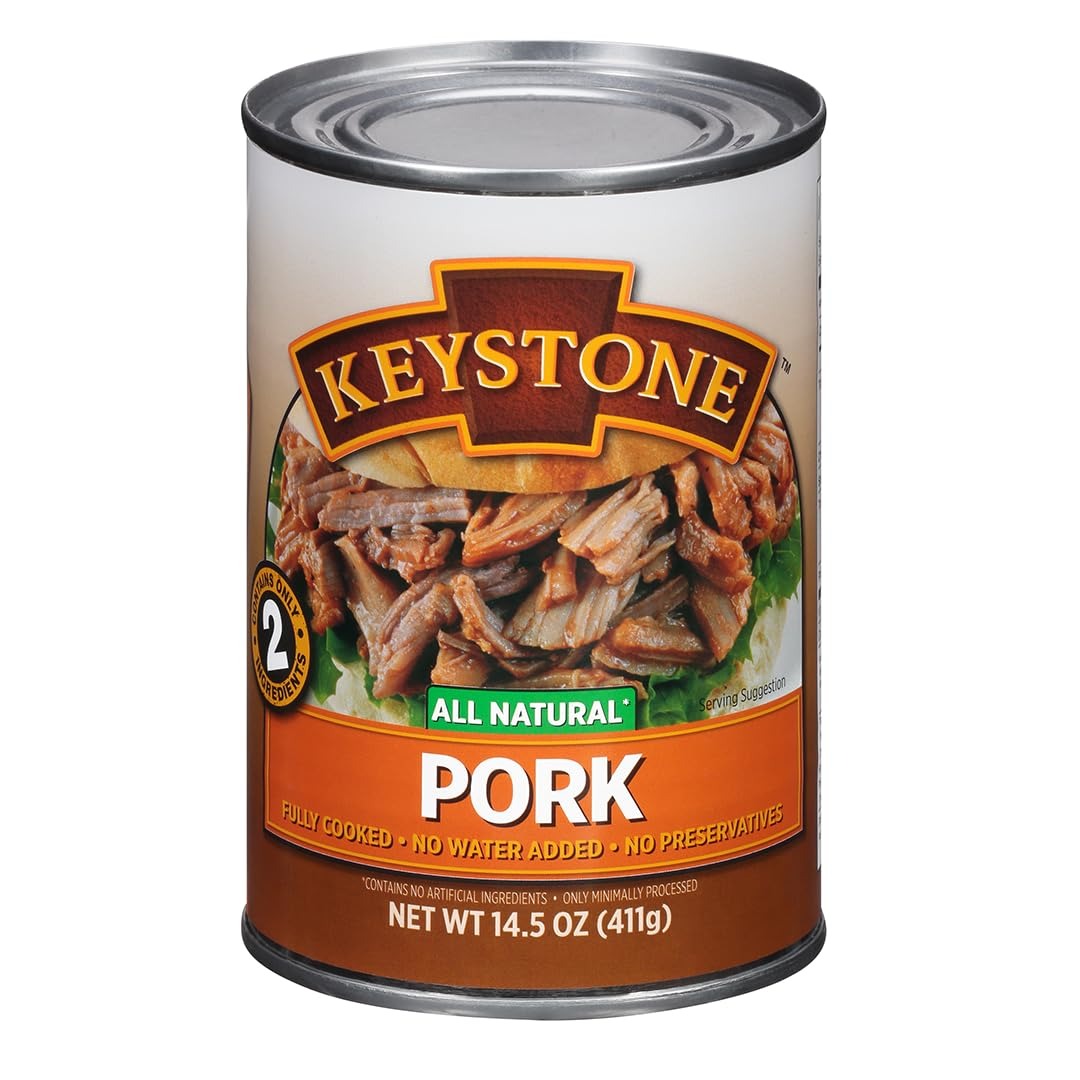
Item Name: Keystone Meats All Natural Heat and Serve Canned Pork 14.5 Oz Fully Cooked Shelf Stable Canned Meat Emergency Survival Canned Food Ready to Eat No Preservatives Gluten Free Made in USA Pack of 1
Bullet Point 1: KEYSTONE PORK:- All natural fully cooked pork that has no carbs, no gluten and only has two ingredients: Pork and Sea Salt.
Bullet Point 2: READY TO EAT:- Our Pork is Fully cooked; Ready to eat; All Natural; No MSG or other preservatives; No artificial ingredients; No water added; Chunk style - Maintains texture and flavor; Gluten Free; Only minimally processed.
Bullet Point 3: VERSATILITY:- Pork is incredibly versatile and can be prepared using various cooking methods, including roasting, grilling, frying, boiling, and smoking. It is used in a wide range of cuisines and dishes around the world.
Bullet Point 4: CONVENIENT & EASY:- Convenient and Easy for Many Different Meals – Recipe Ready! Perfect for quick meals including: BBQ Sandwiches, Pork Sauerkraut, Pork Beans, Tacos, and more!
Bullet Point 5: POPULAR DISHES:- Some popular dishes made with pork include bacon, ham, sausages, pulled pork, and pork stir-fries.
Bullet Point 6: DELICIOUS MEALS:- Create a delicious meal with this Keystone Heat and Serve Pork Nutrition. It is fully cooked and made with all-natural ingredients. This product is minimally processed and contains no artificial ingredients. Refrigerate after opening.
Bullet Point 7: LONG-LASTING & SHELF-STABLE:- Keystone Pork is shelf-stable and made to last for years ( 5 Year Shelf Life from Date of Manufacture) without losing their delicious taste or nutrients. Our Pork is great for any outdoor adventure and also make an incredible emergency food option.
Bullet Point 8: MADE IN USA:- Product of USA, Inspected & Passed by USDA Made in Lima, Ohio, USA. Our Pork is sourced, prepared, produced, and packaged in the United States.
Value: 14.5
Unit: Ounce

Price: 15